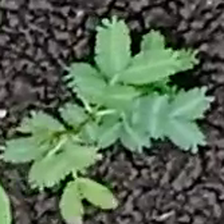
Weed species: Dwarf_cassia_(Chamaecrista pumila)